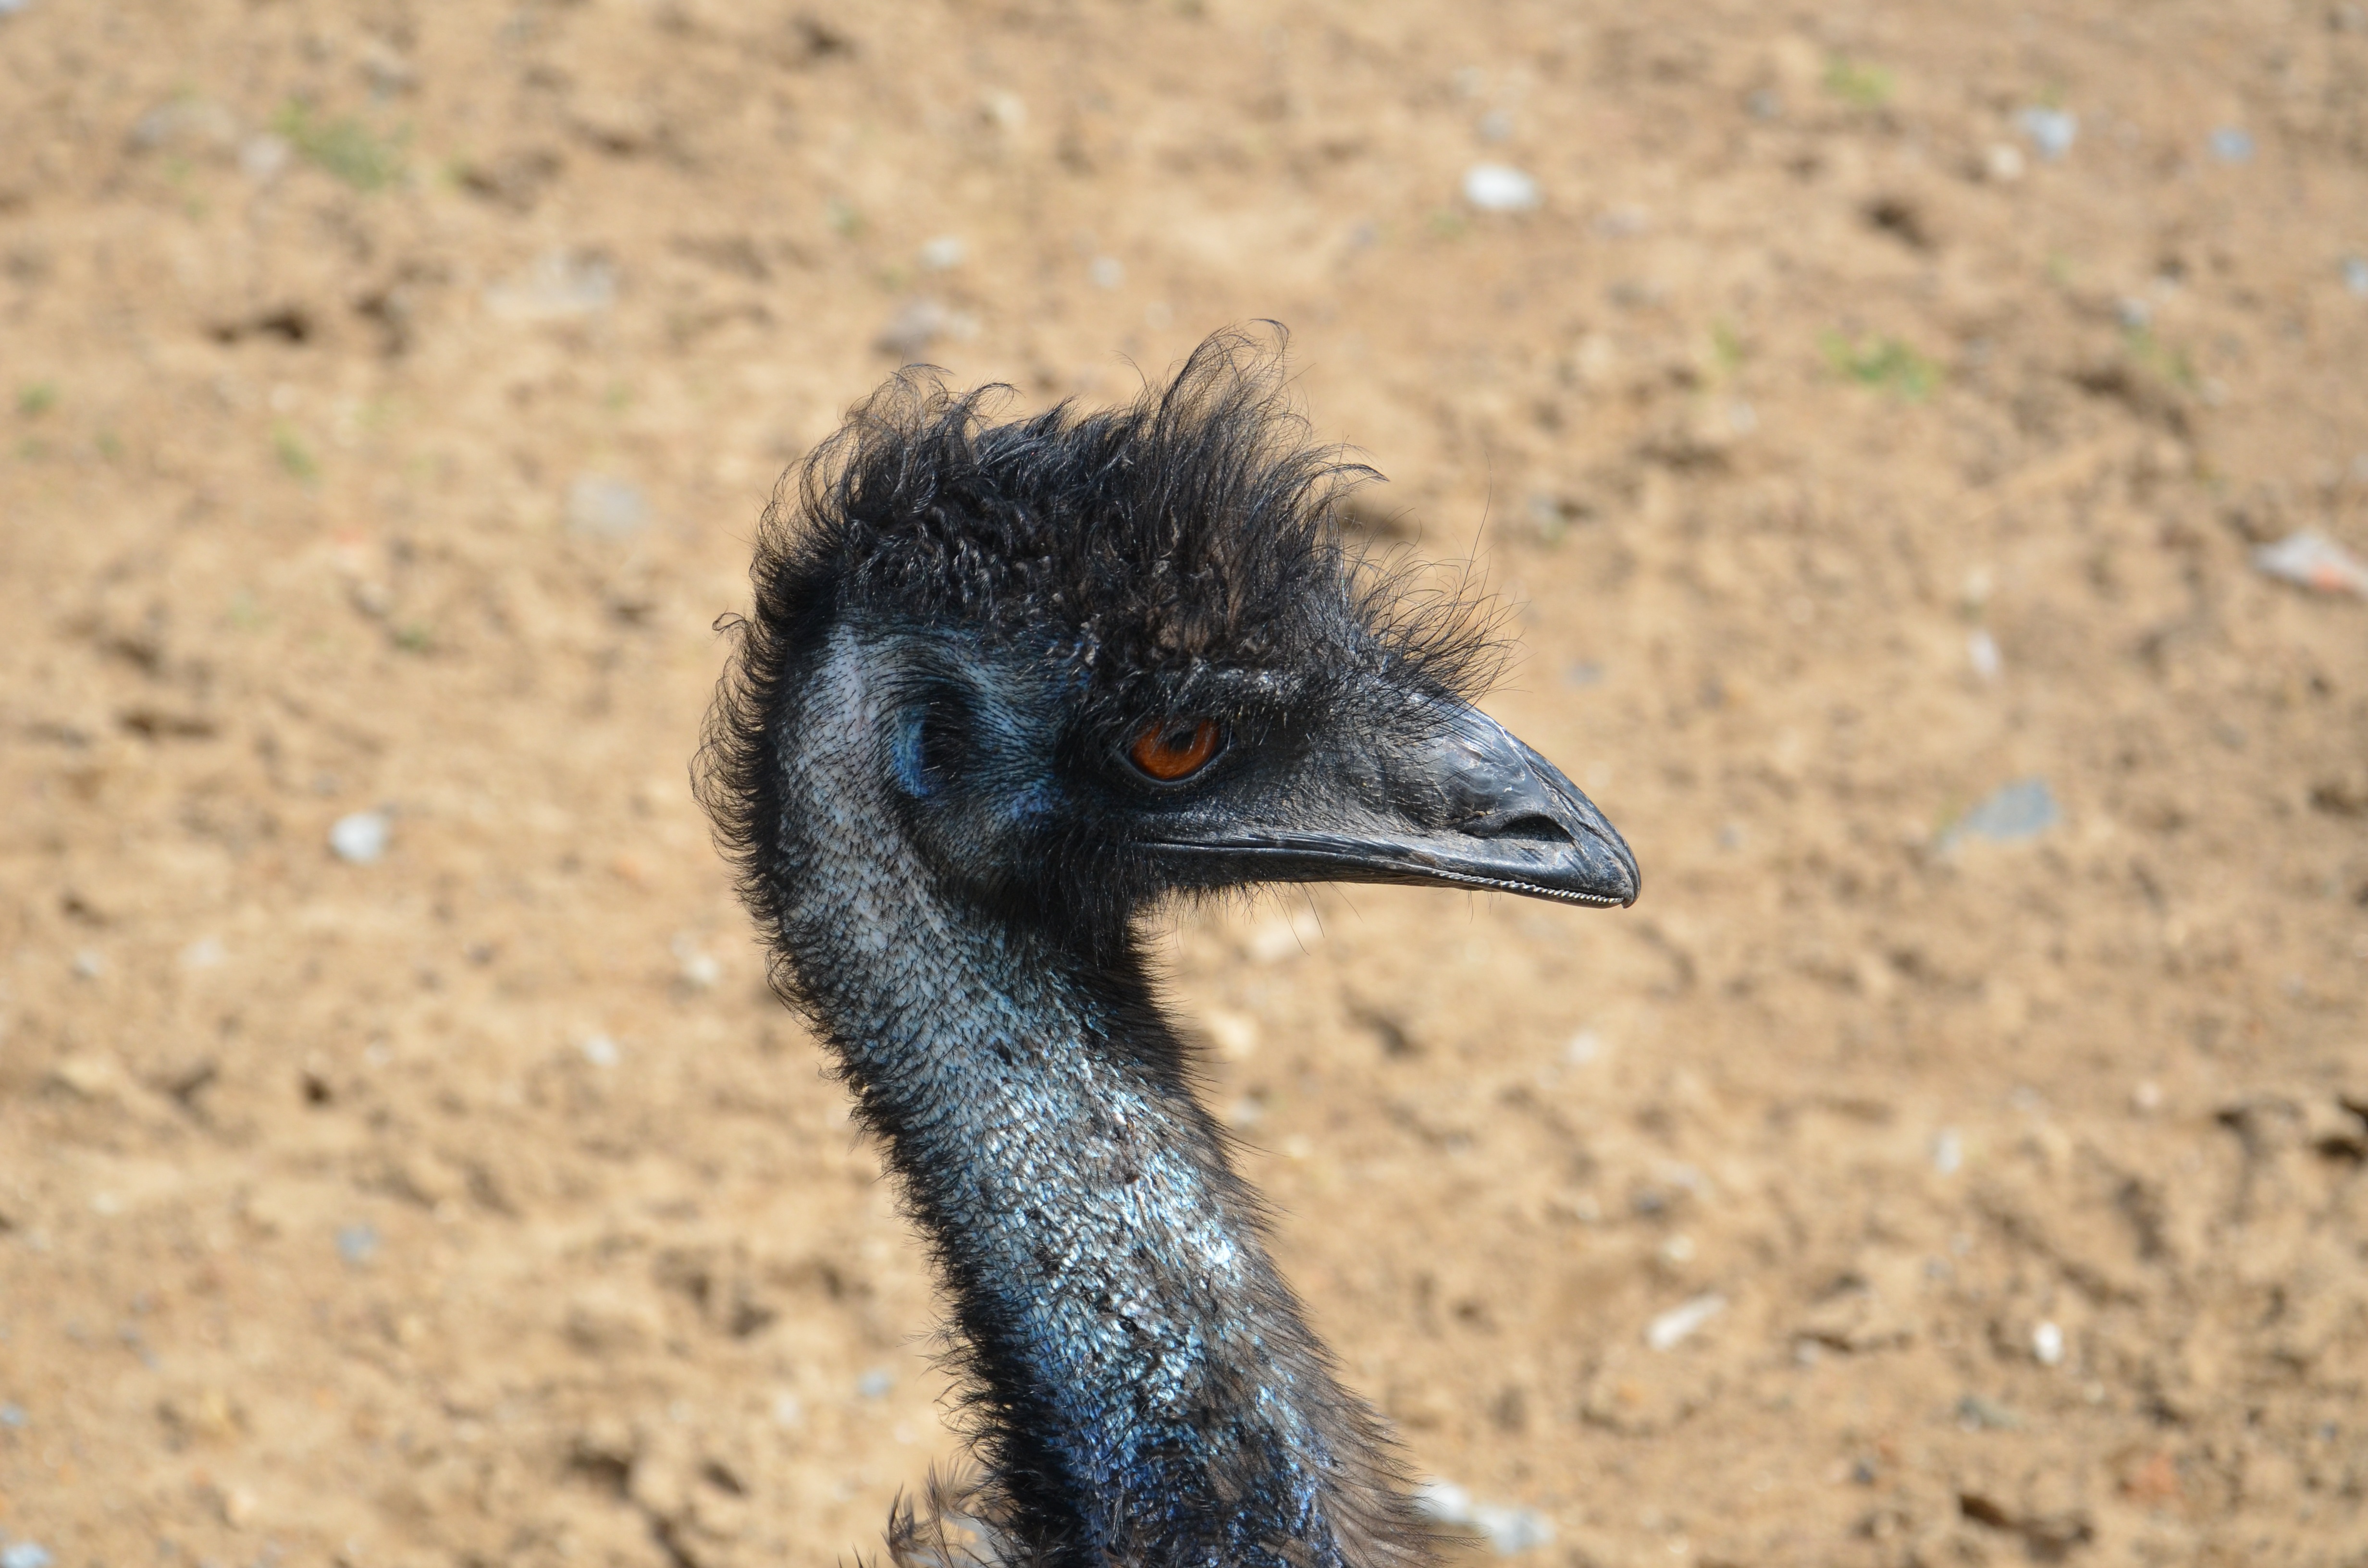
bird, wildlife, beak, ostrich, fauna, close up, emu, vertebrate, ratite, flightless bird, ocean park, casuariiformes, st blue